Pierce Egan the Younger

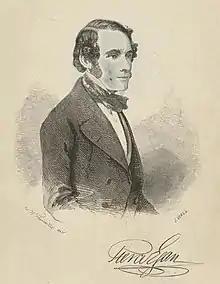
Portrait of Pierce Egan by J. Wall

Pierce Egan the Younger (1814 – 6 July 1880) was an English journalist and novelist. The son of Pierce Egan, the author of "Life in London", associated with his father in several of his works.